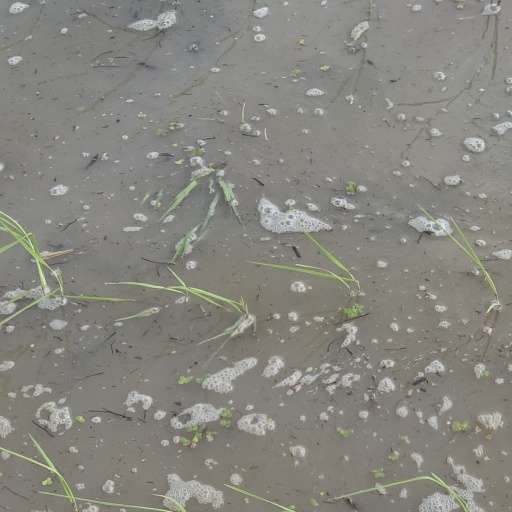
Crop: rice